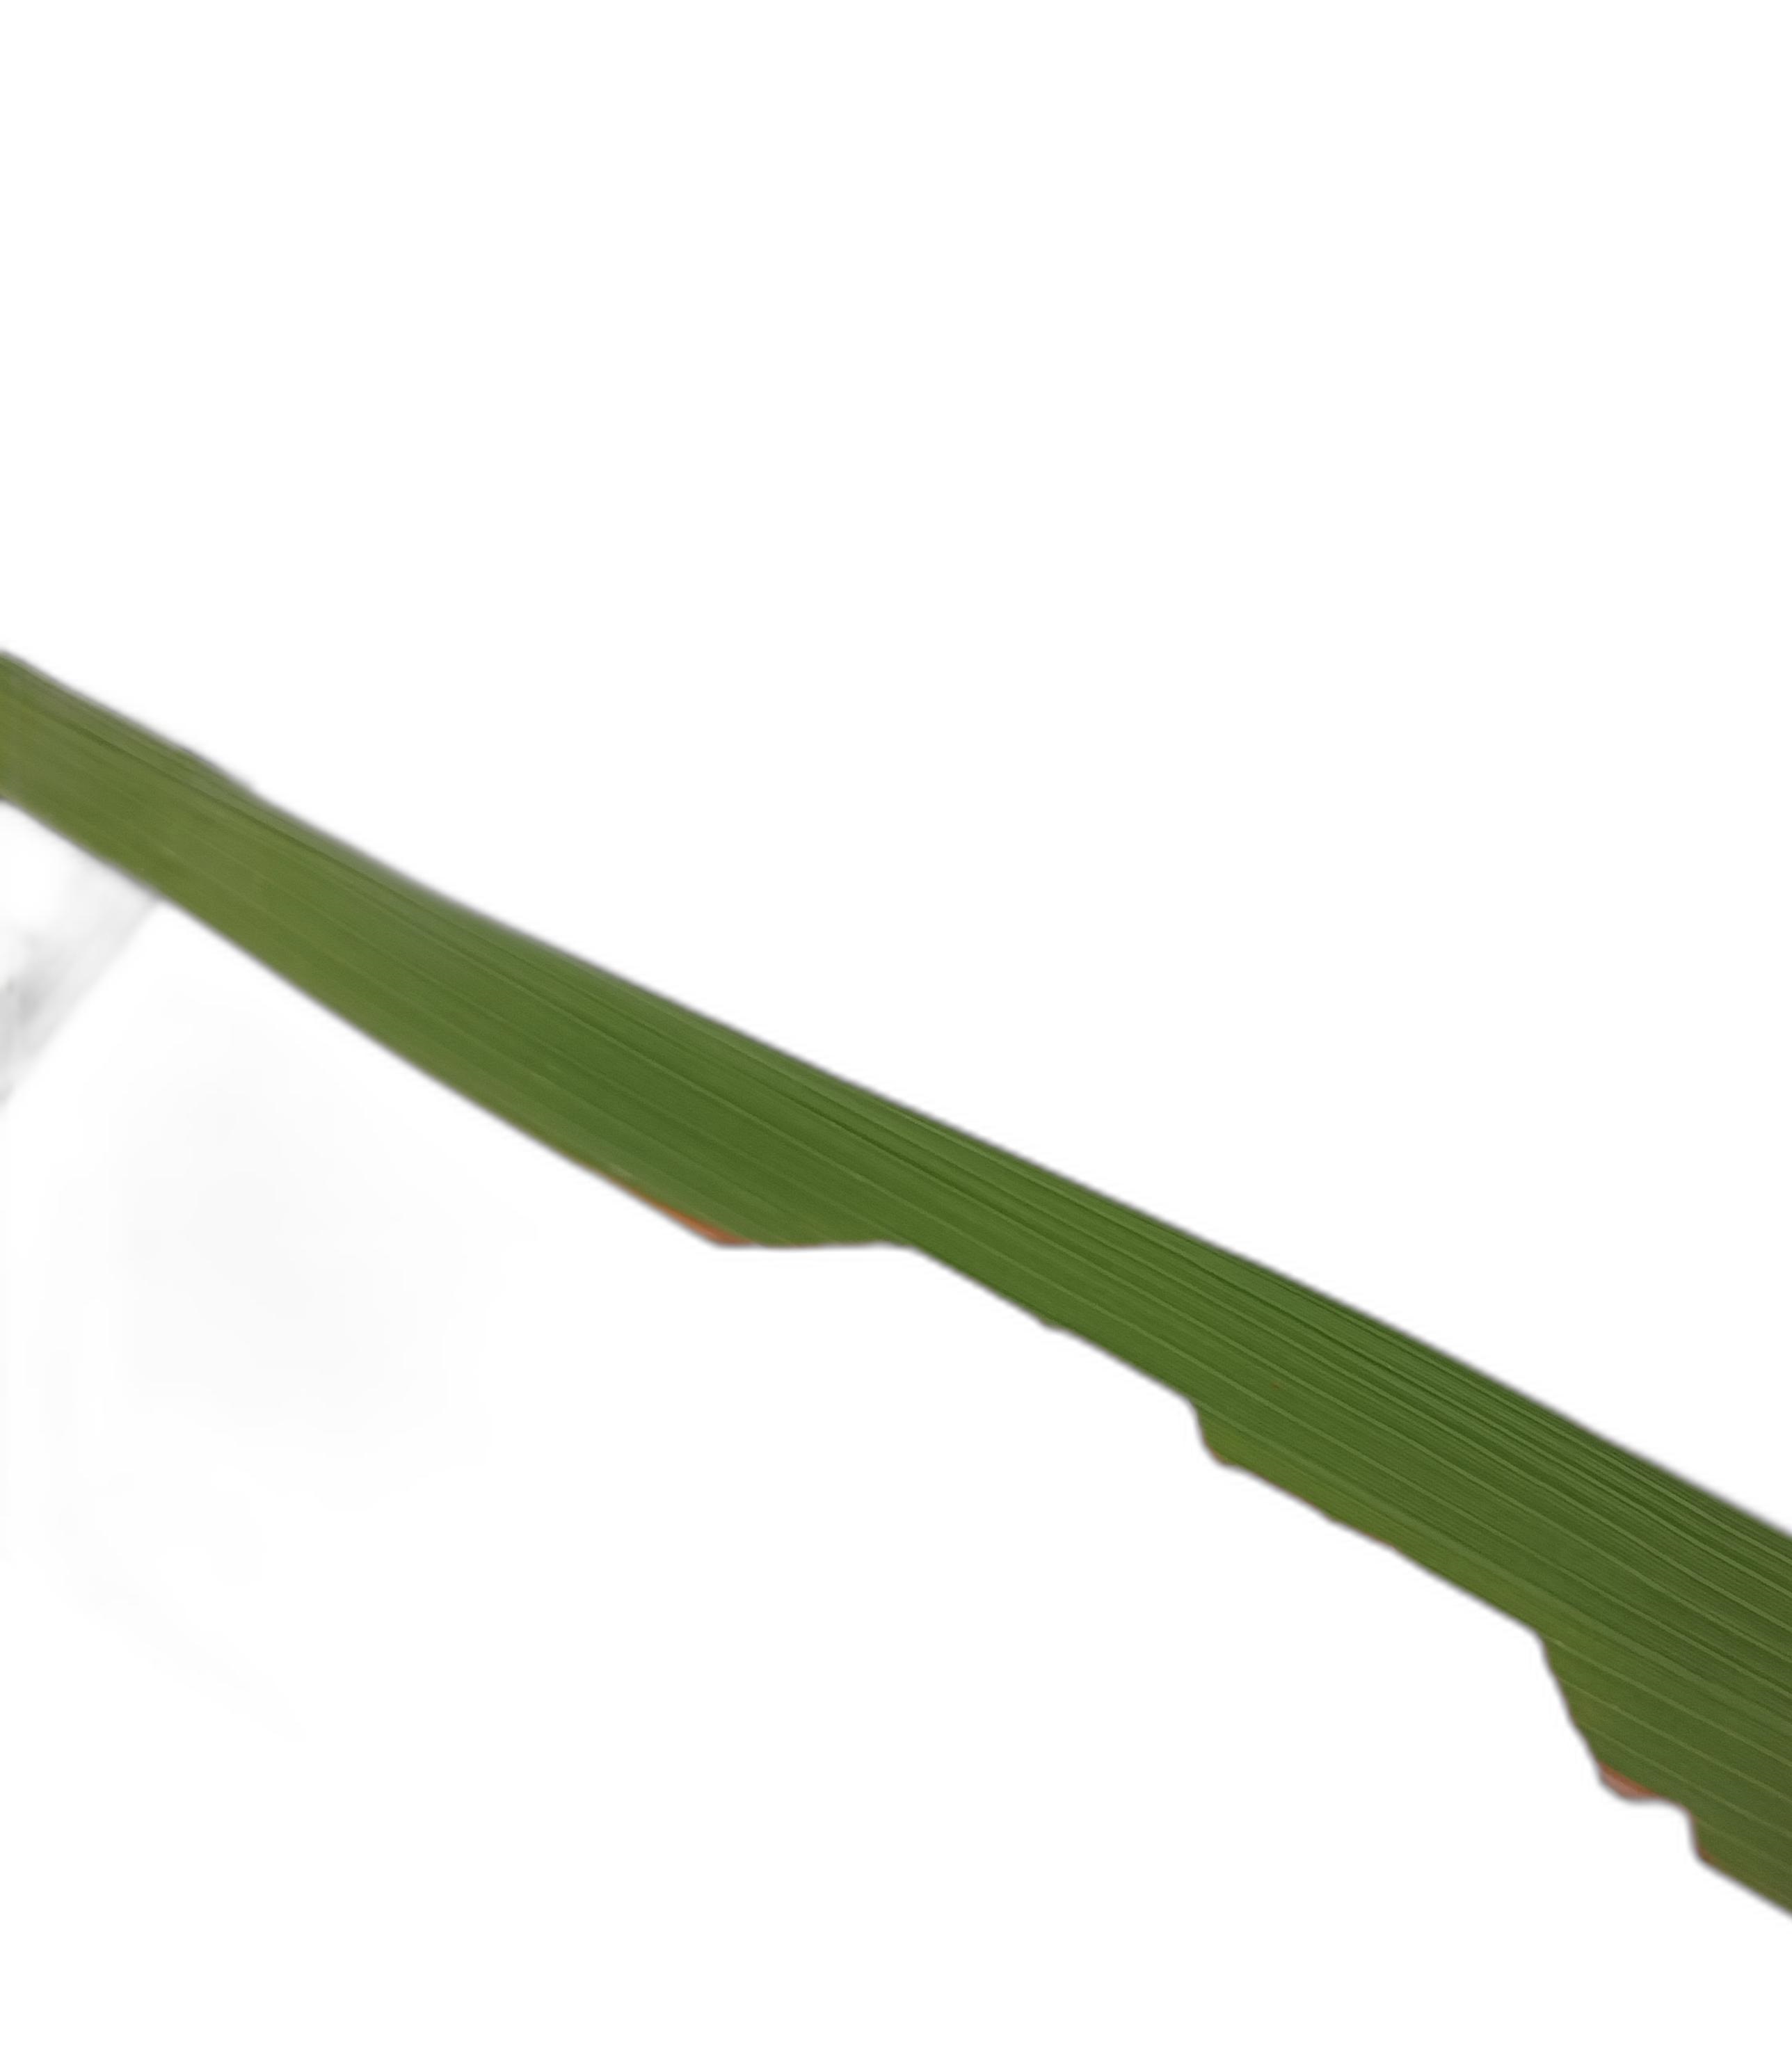
Label: Insect